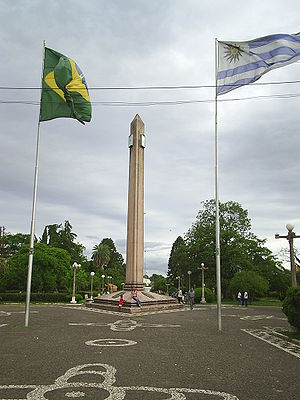
Rivera
Obelisk i Rivera ved grænsen til Brasilien
Rivera er en by i den nordøstlige del af Uruguay, med et indbyggertal på cirka 75.000. Byen er hovedstad i Rivera-departementet, og ligger på grænsen til nabolandet Brasilien.